Laogai Research Foundation

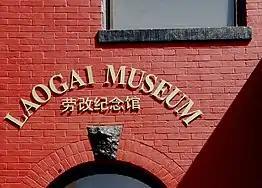
In 2009, The Laogai Museum, located at 1109 M St. NW Washington, DC was created with the support of the Yahoo! Human Rights Fund

The Laogai Research Foundation publishes an annually updated "Laogai Handbook", which lists all known information about Laogai activities in China including individual camps' location, size, known inmates, manufactured products, and other statistics. The Foundation also researches American companies' ties to Laogai camps; in 1992, LRF documented Columbus McKinnon Chain Hoist Company's extensive use of Laogai products, a finding which the company's president eventually confirmed while testifying before Congress. In February 2010, the Foundation released a research report proving that China was actively advertising Laogai products and services online, including on Chinese government-sponsored sites, despite the fact that exporting Laogai products is illegal under Chinese law. Importing Laogai products is illegal in the United States, Germany, and Italy. Another recent project of the foundation includes "Laogai: The Machinery of Repression in China", a full-length book detailing the history of the Laogai in China, which was edited by LRF Director Nicole Kempton and published in 2009 by Umbrage Editions. Other works have been published in Chinese. In addition, the LRF maintains two active blogs, one in English and one in Chinese, and Kempton maintains her own blog at The Huffington Post. In 2008, the LRF opened the Laogai Museum at the foundation's headquarters in Washington. The Dalai Lama made a notable visit to the Museum in 2009 as part of a meeting with Wu and Kempton. In April 2011, the LRF celebrated the grand opening of its fully renovated Laogai Museum at its new location in Dupont Circle.